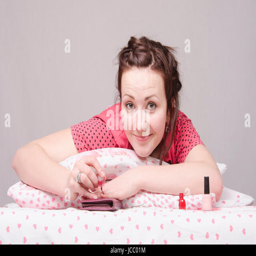
the girl lying in bed and paint on my nails